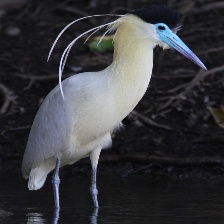
Species: CAPPED HERON
Scientific name: PILHERODIUS PILEATUS
ImageNet parent category: little_blue_heron